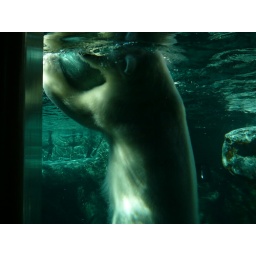
The polar bears are so cute in the winter! This &amp;quot;little&amp;quot; guy was playing with his ball in the water.